March 701

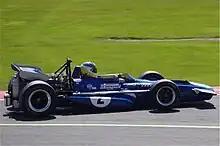
Tyrrell Racing's March 701/2, showing the aerofoil shape of the side tanks

Ahead of the car's forward bulkhead the brake cylinders, fire extinguisher system, battery and radiator were carried on a tray-like extension to the cockpit floor pan, constructed in lighter 20 gauge aluminium sheet. Herd did consider using side-mounted radiators, but these were too complex to design and build in the time available. The car's fibreglass nose bodywork enclosing the radiator was relatively square, with a near-rectangular opening for the radiator intake. On either side of the radiator opening Herd placed small wings to generate downforce, moulded with the radiator cowl as a single unit. These wings were fixed in position, braced with a steel tube that spanned their full width, and carried adjustable trim tabs along their trailing edges. At the rear of the car a large, single-plane, adjustable wing was mounted atop the gearbox, between the rear wheels.